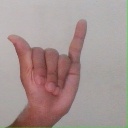
अक्षर: य